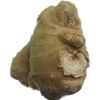
Label: Ginger Root 1